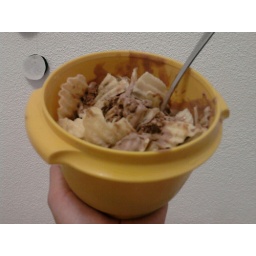
Chocolate ice cream and potato chips in vintage tupperware yellow bowl from my youth